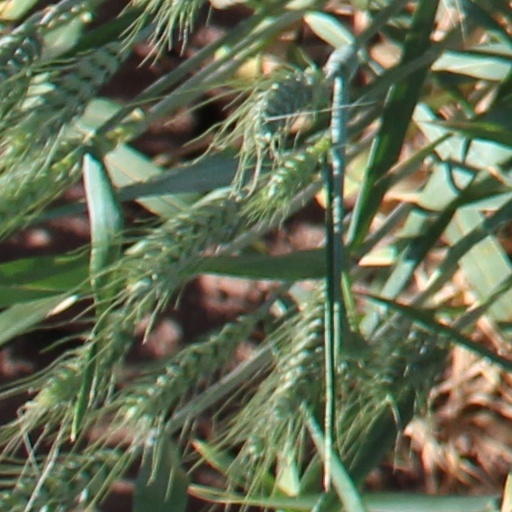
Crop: wheat